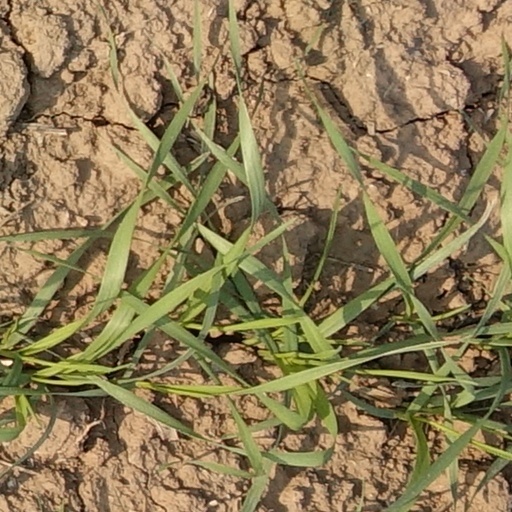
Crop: wheat